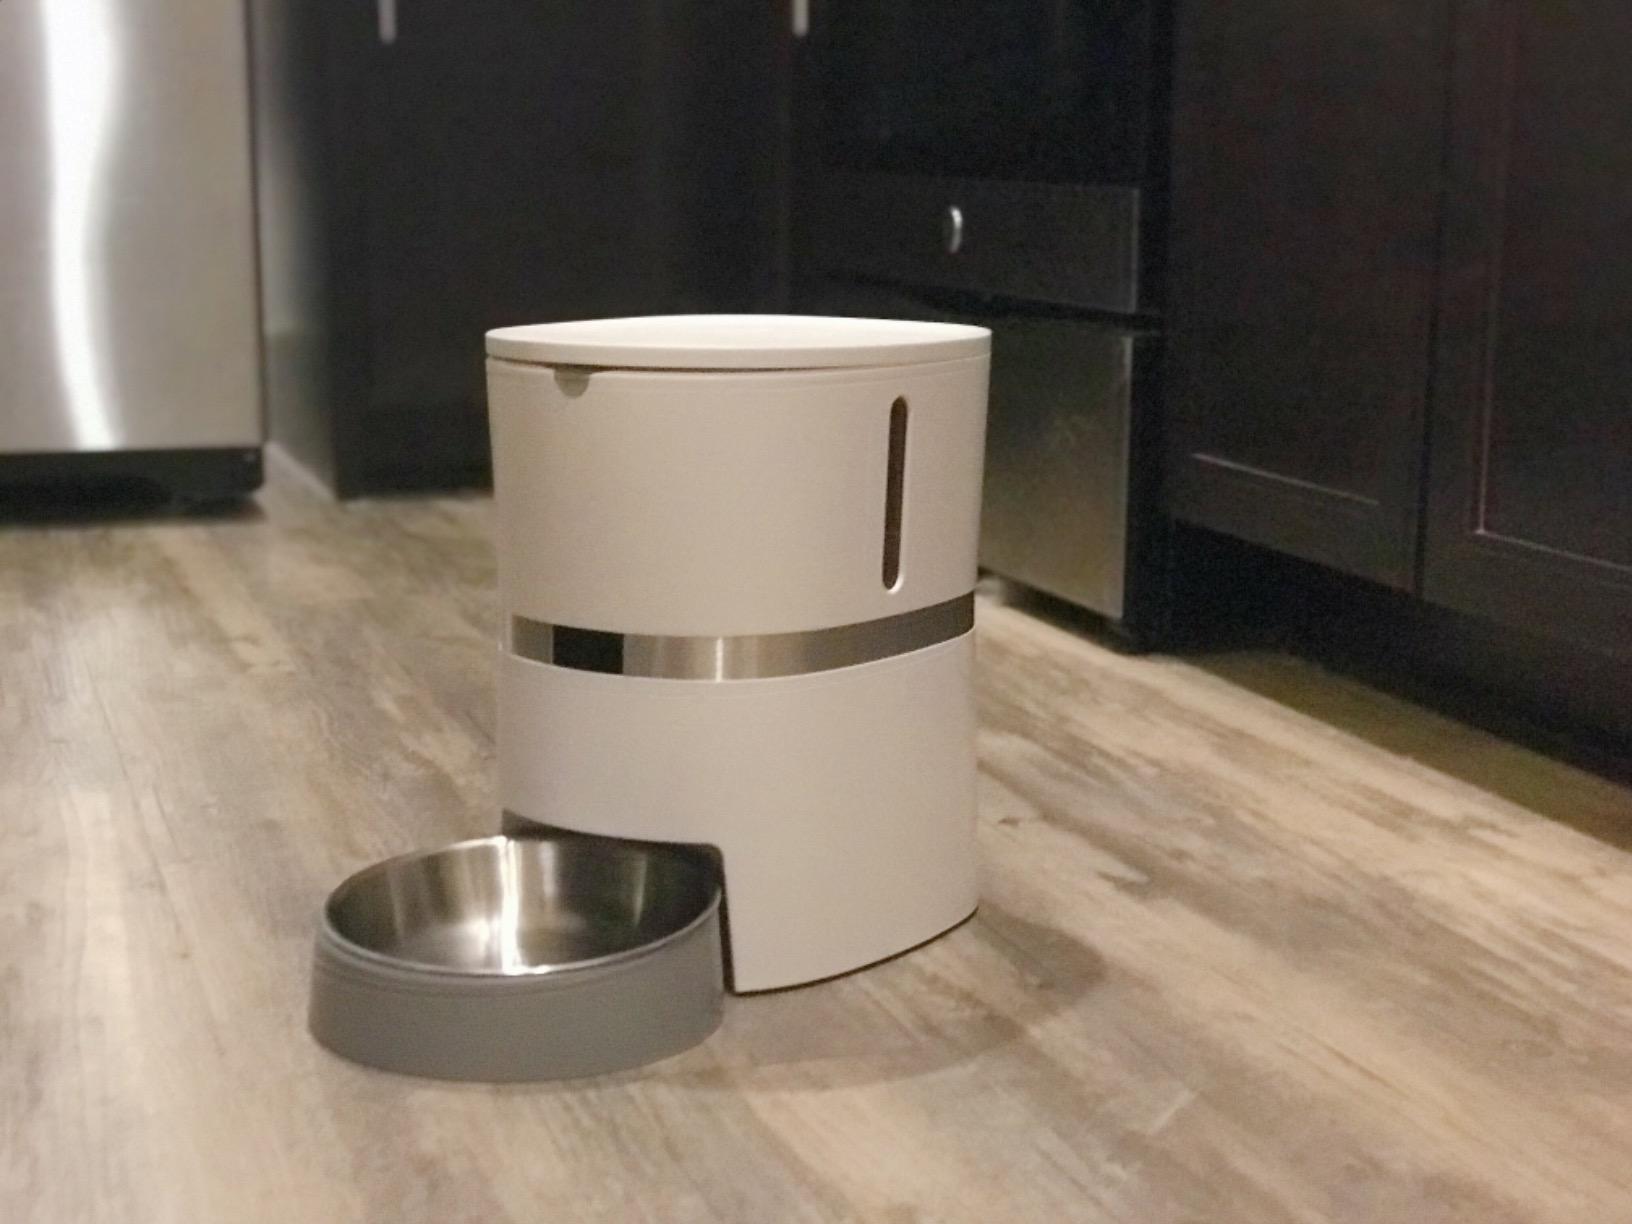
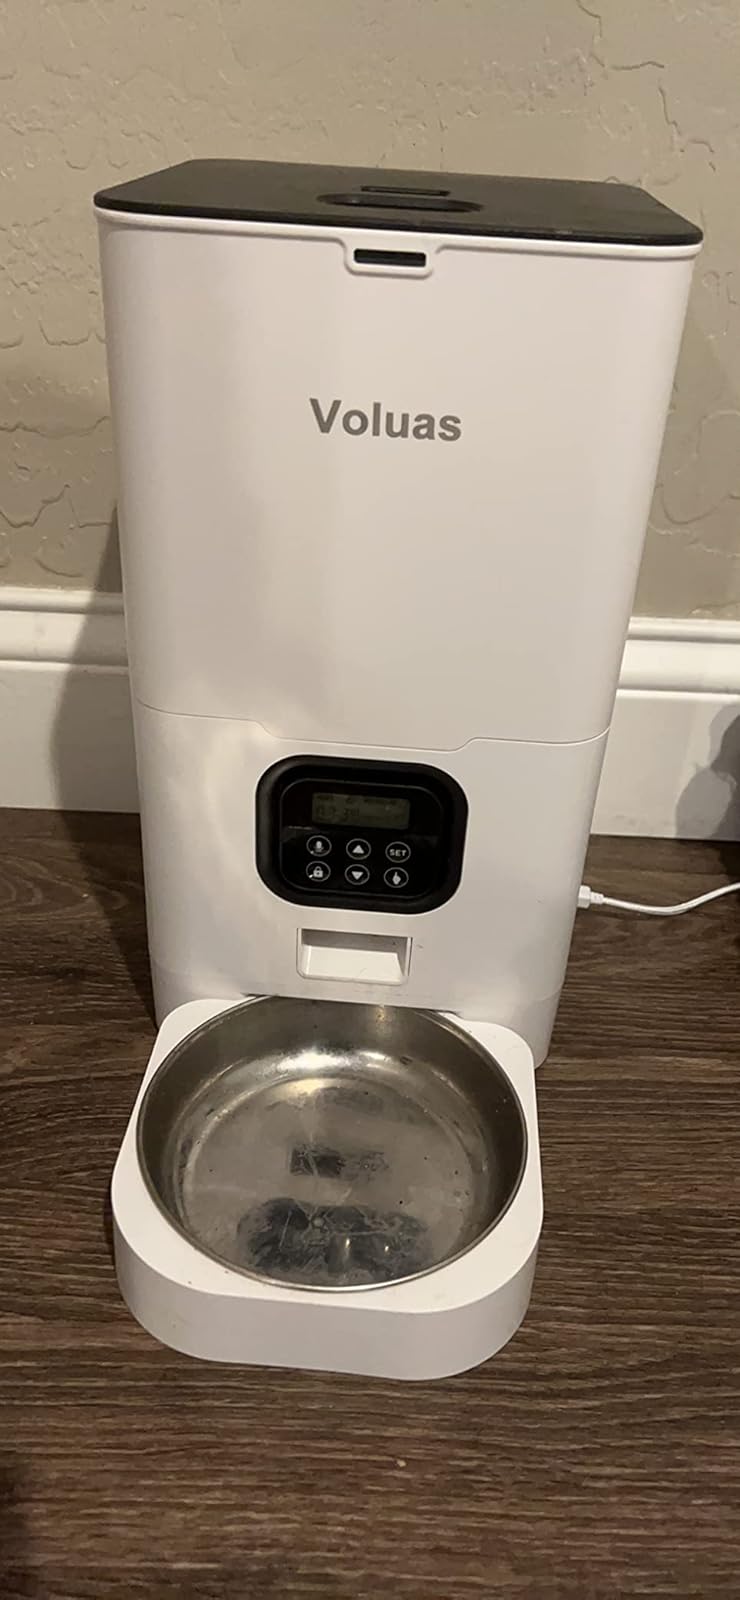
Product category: items_feeder
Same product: no